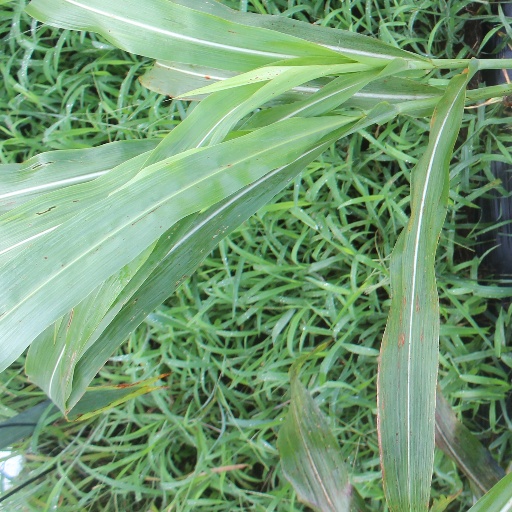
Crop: sorghum